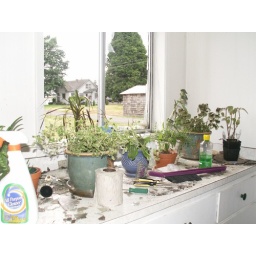
plants in my bathroom